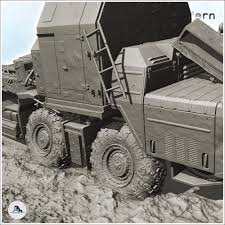
Label: Air Defense